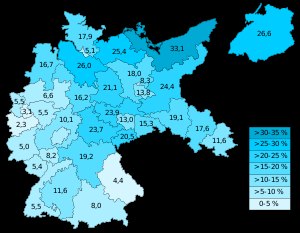
Folkeafstemningen i Tyskland 1929 / Resultat
Ja-stemmerne i procent
En folkeafstemning blev afholdt i Tyskland den 22. december 1929. Den endte som et mislykket forsøg på at indføre en "lov mod slaveri af det tyske folk". Loven, foreslået af tyske nationalister ville formelt gøre Tyskland fri af Versaillestraktaten og gøre det strafbart for tyske embedsmænd til at samarbejde i indsamling af erstatninger. Selv om det blev godkendt af 94,5% af vælgerne der deltog, var valgdeltagelsen kun på 14,9%, en valgdeltagelse på 50% var nødvendig for at lovforslaget ville komme igennem.